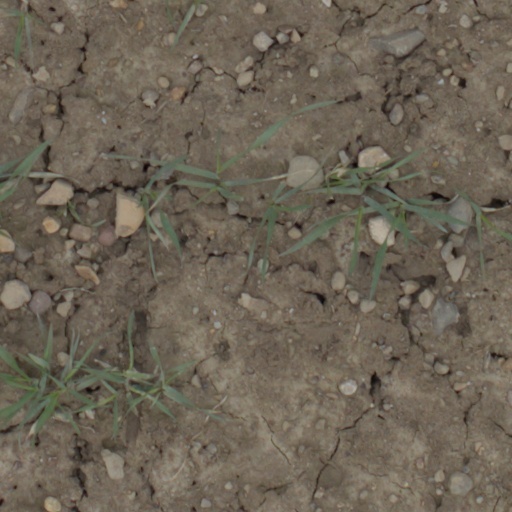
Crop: wheat